Piebald

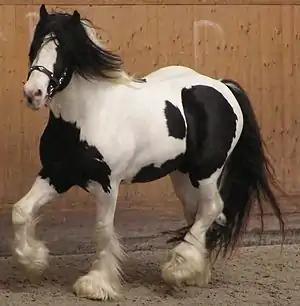
A piebald horse, Tobiano pattern

A piebald or pied animal is one that has a pattern of unpigmented spots (white) on a pigmented background of hair, feathers or scales. Thus a piebald black and white dog is a black dog with white spots. The animal's skin under the white background is not pigmented.